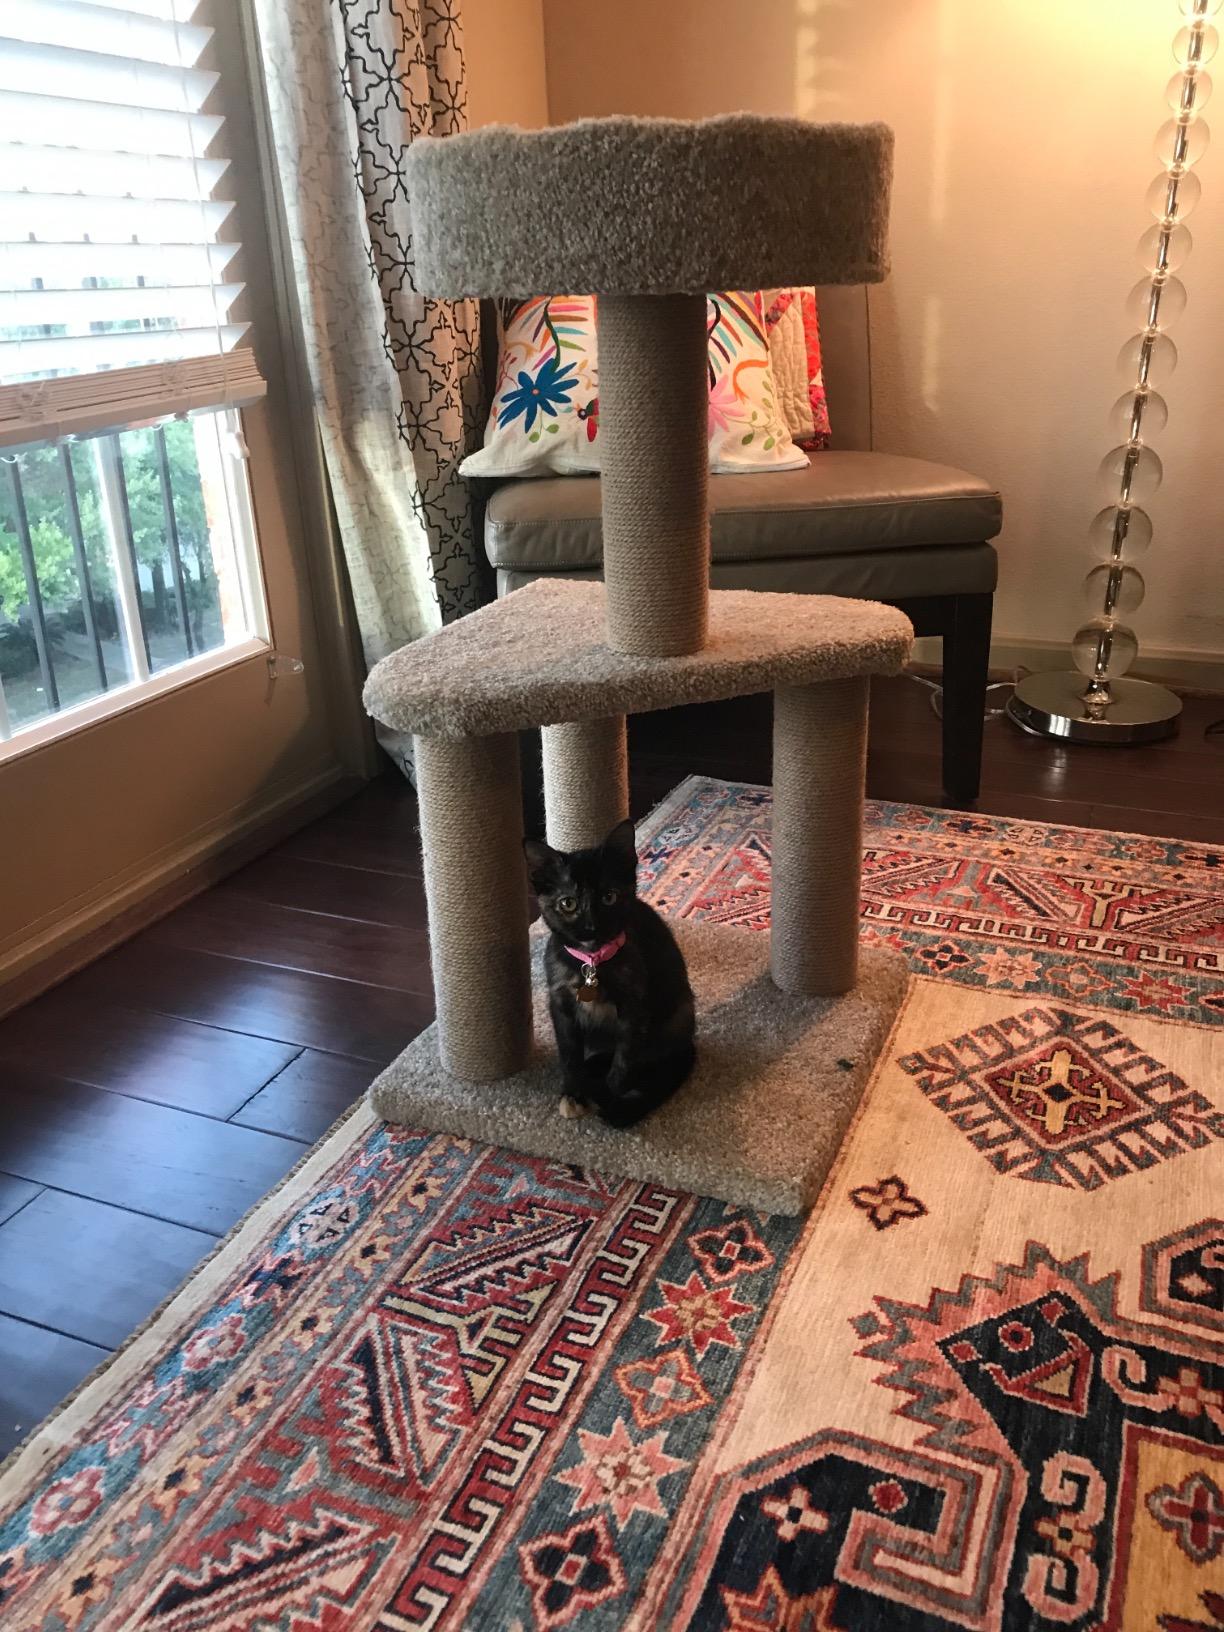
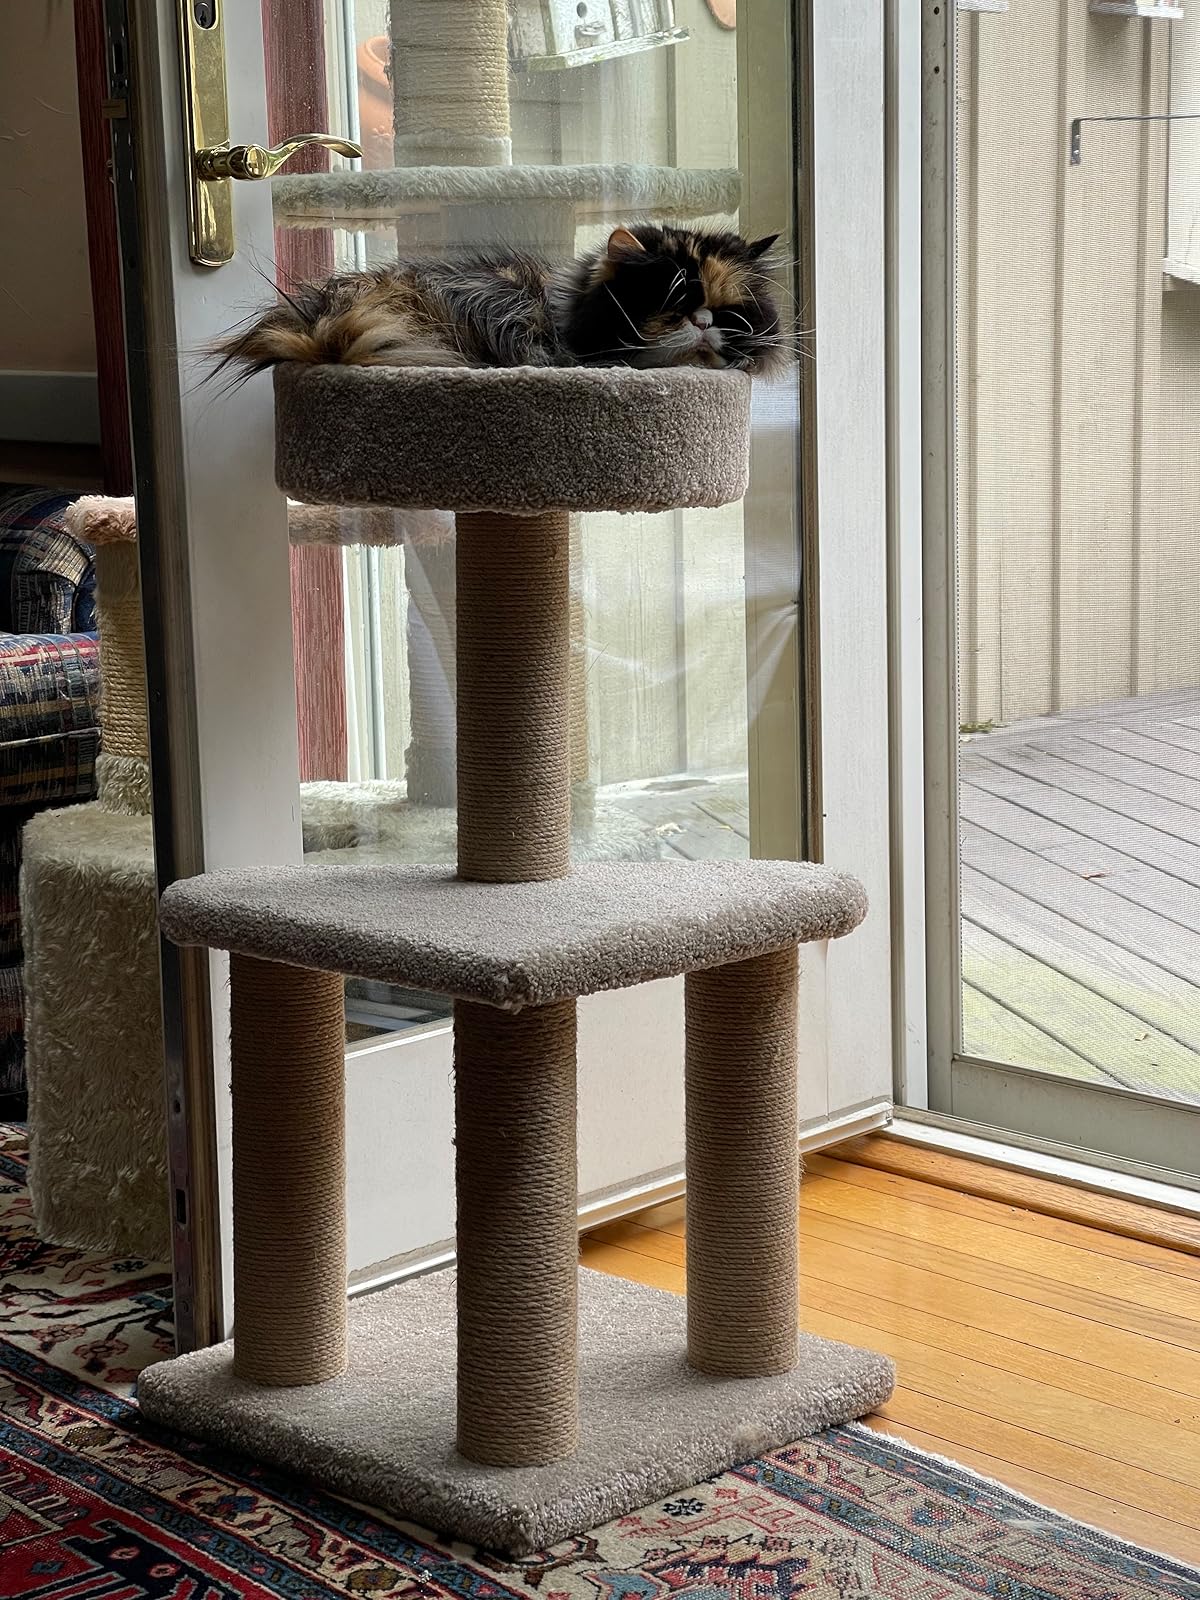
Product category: items_cat tree
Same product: yes